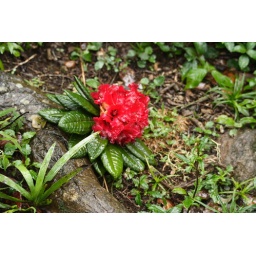
Wild Geranium in its native habitat, the cloud forest of Horton Plain, Sri Lanka.